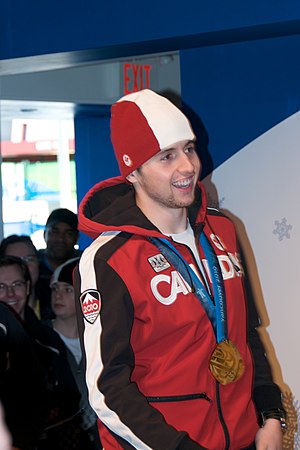
Canada ved OL
Alexandre Bilodeau vandt guld i freestyle skiløb (pukkelpist) ved vinter-OL 2010 og 2014.
Canada deltog første gang i olympiske lege under sommer-OL 1900 i Paris og har siden deltaget i samtlige sommerlege undtaget 1980 i Moskva, som landet boykottede. Canada har deltaget i samtlige vinterlege.